Ensbury Park

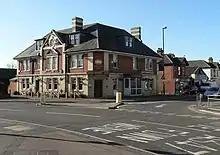
The Ensbury Park public house (2008).

One of the most conspicuous buildings in the district is The Ensbury Park public house which is on the corner of Columbia Road and Boundary Road. This started life as The Ensbury Park Hotel, planning permission for which was granted by Poole Rural District Council on 15 December 1924.